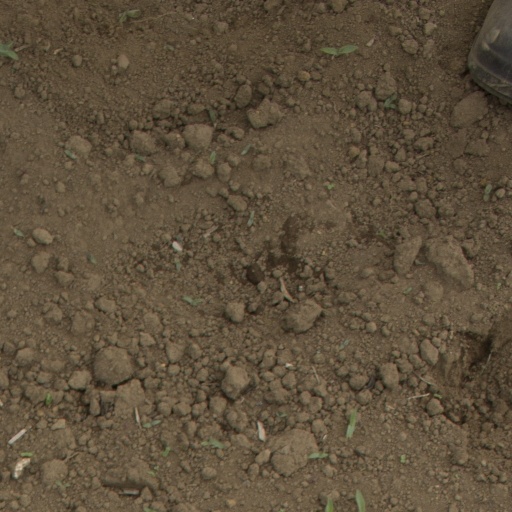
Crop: Jerusalem artichoke